The King's Prisoner

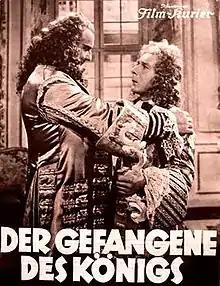

The King's Prisoner is a 1935 German historical comedy film directed by Carl Boese and starring Michael Bohnen, Paul Kemp, and Susi Lanner. It is based around the development of Meissen porcelain during the eighteenth century, particularly the role of the alchemist Johann Friedrich Böttger. It was shot at the Bavaria Studios in Munich. The film's sets were designed by the art director Max Seefelder.